Royal Institute of Painters in Water Colours

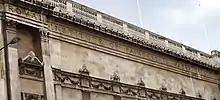
Detail of Picadilly premises

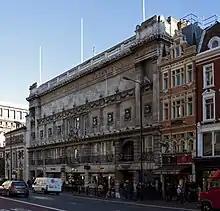
Premises at Picadilly 18831970

The Royal Institute of Painters in Water Colours (RI), initially called the New Society of Painters in Water Colours, is one of the societies in the Federation of British Artists, based in the Mall Galleries in London.